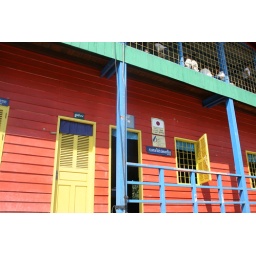
local school. the sign next to the door said that it was donated by Japan